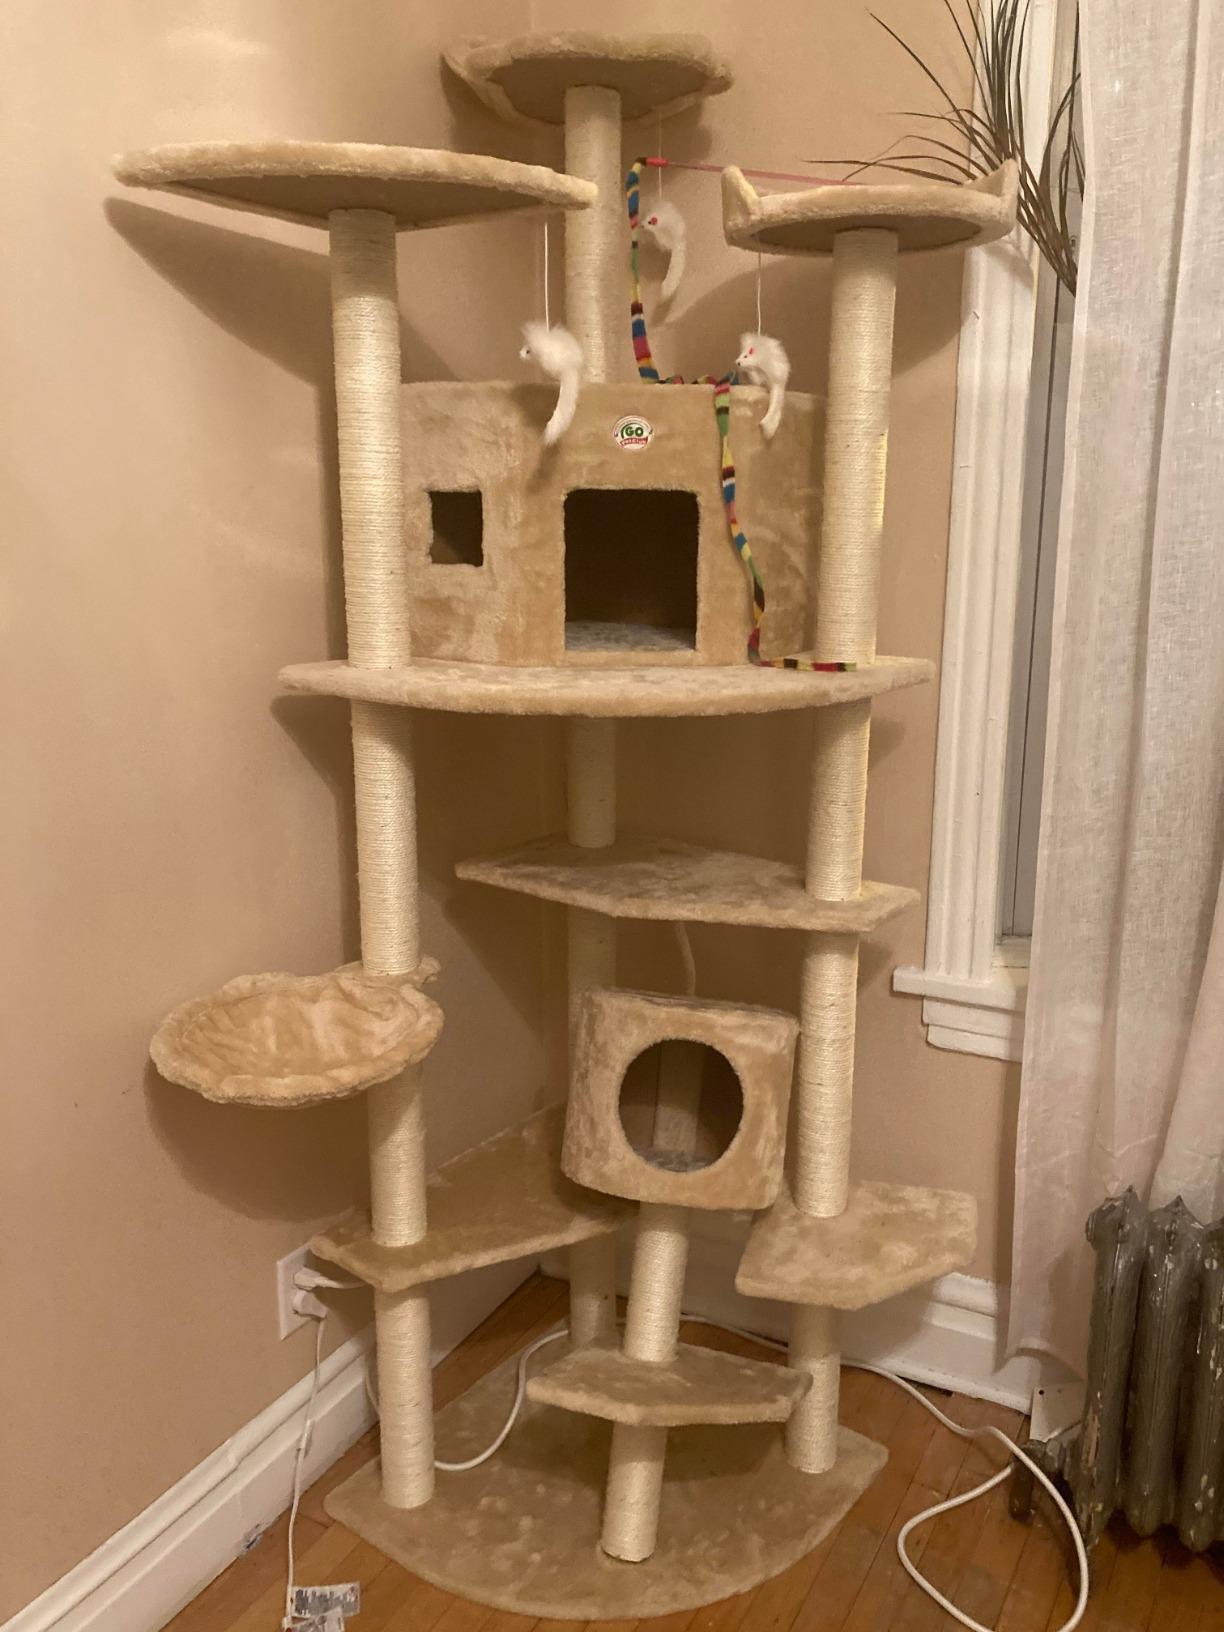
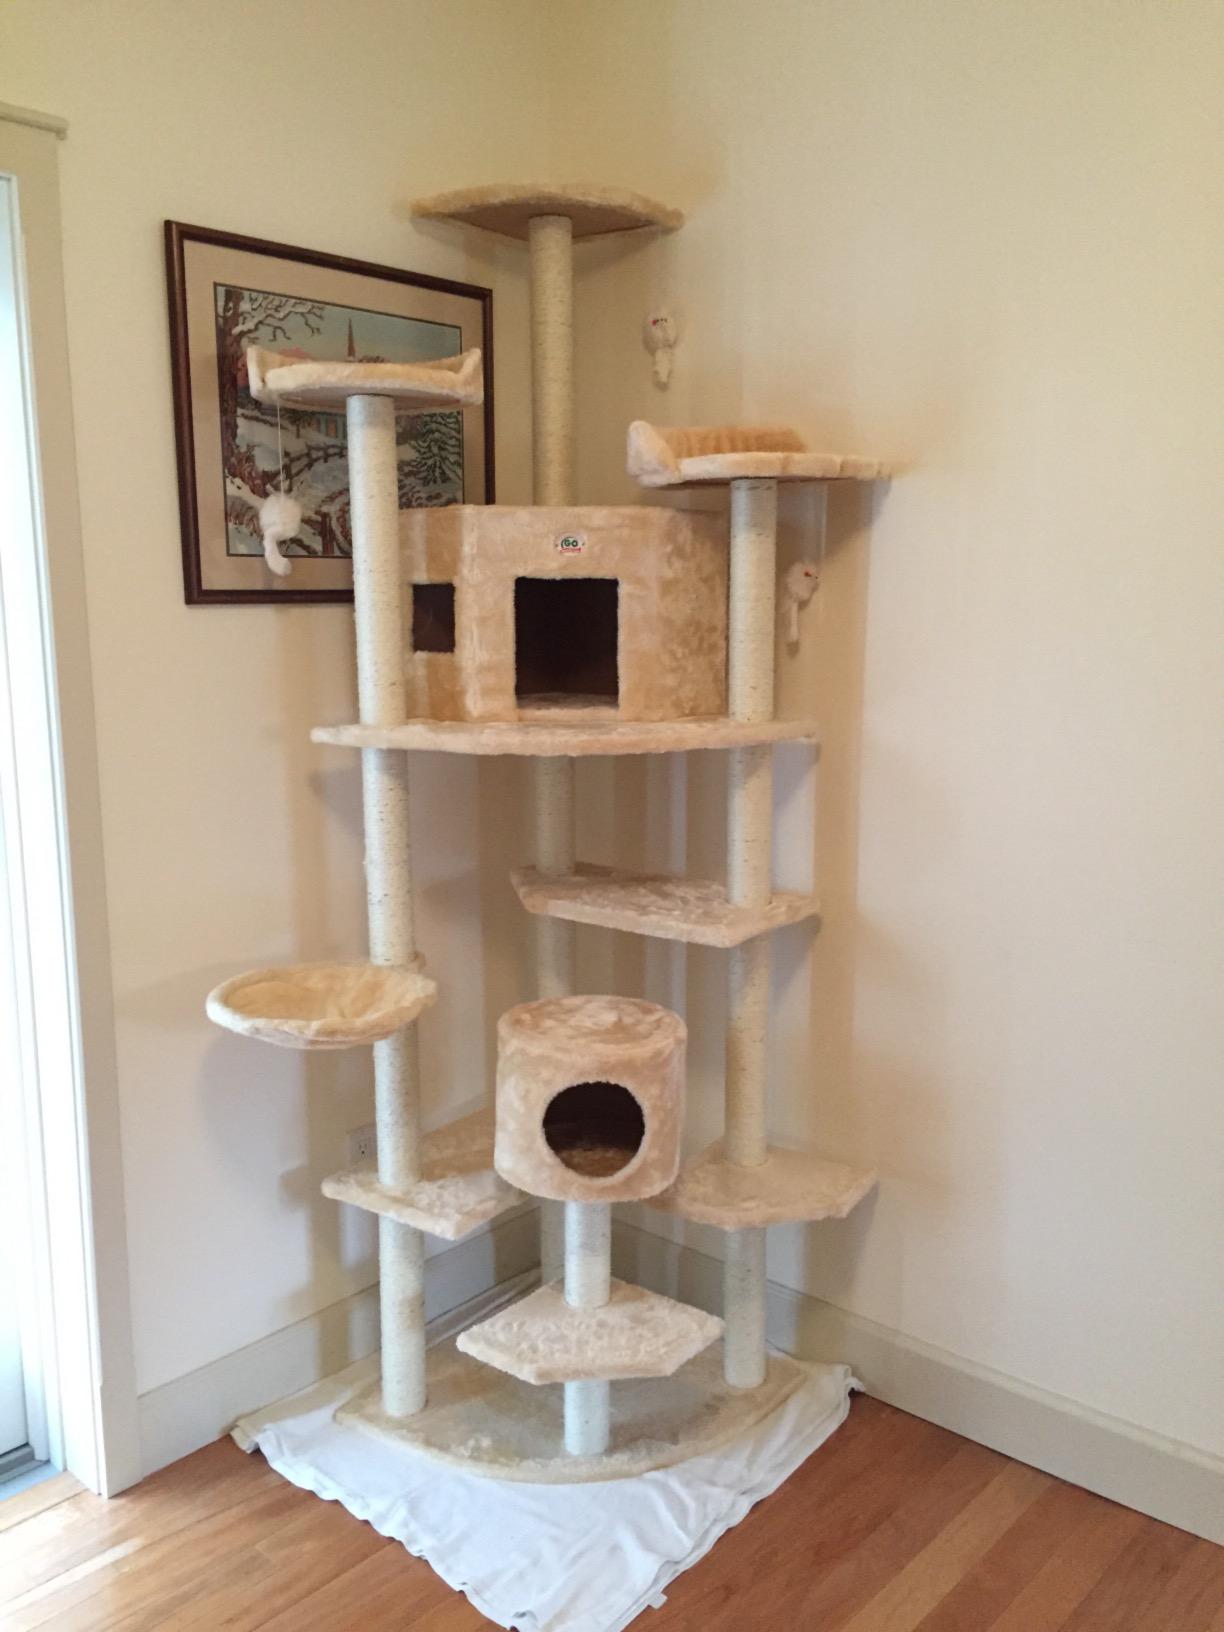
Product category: items_cat tree
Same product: yes